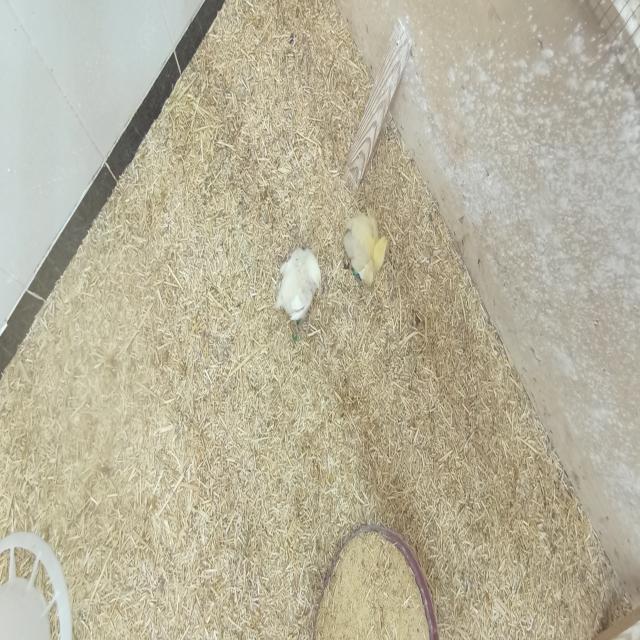
Weight: 217 g